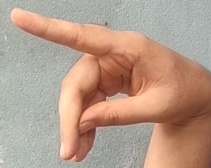
ASL sign: P